Sheek Louch

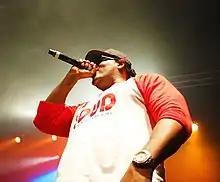
Jacobs performing at the Sound Academy 2014

Sean Divine Jacobs (born September 30, 1974), better known by his stage name Sheek Louch (or simply Sheek), is an American rapper, best known as a founding member of East Coast hip hop trio the Lox, which he formed in 1994 with Jadakiss and Styles P.